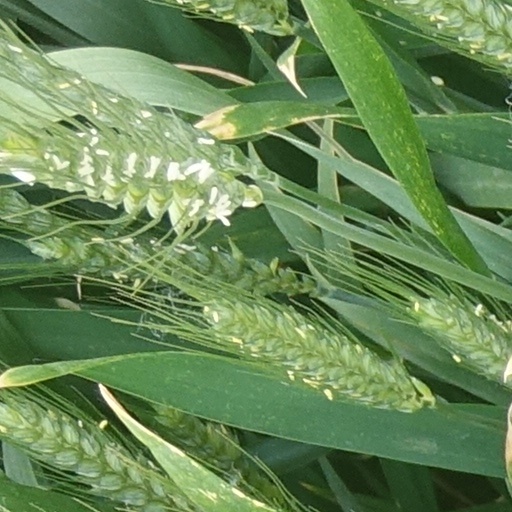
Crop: wheat